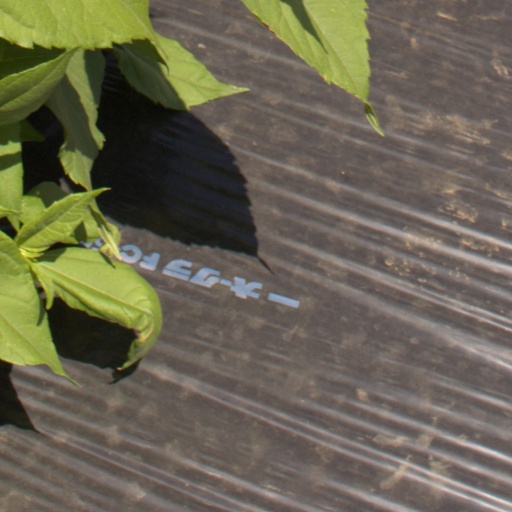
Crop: Jerusalem artichoke